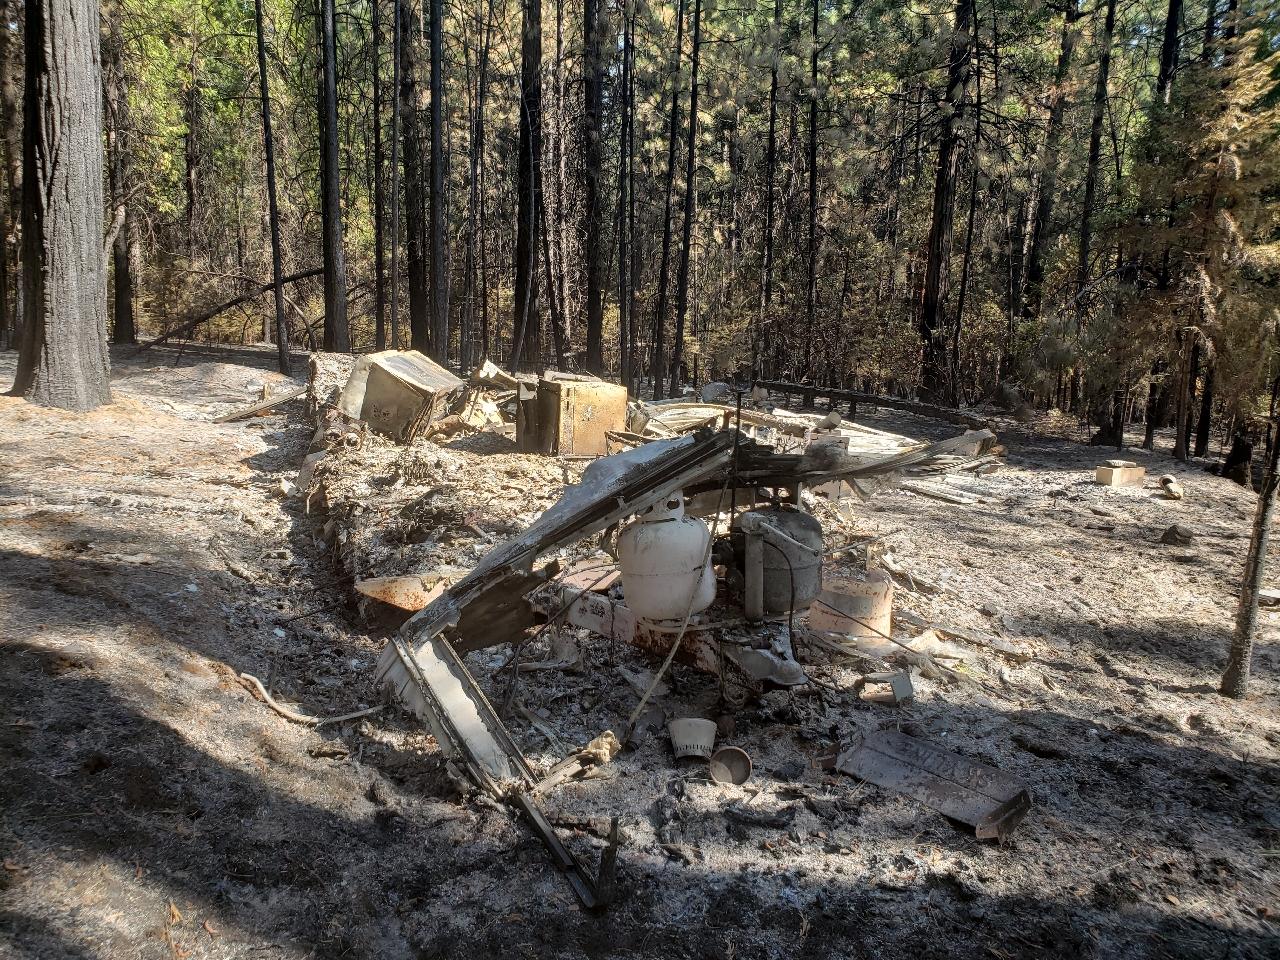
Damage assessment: destroyed